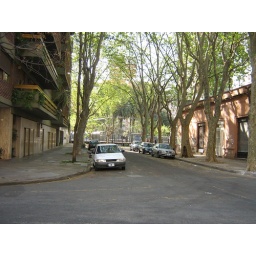
Intesection street Zapiola dead ends in in train station Belgrano R